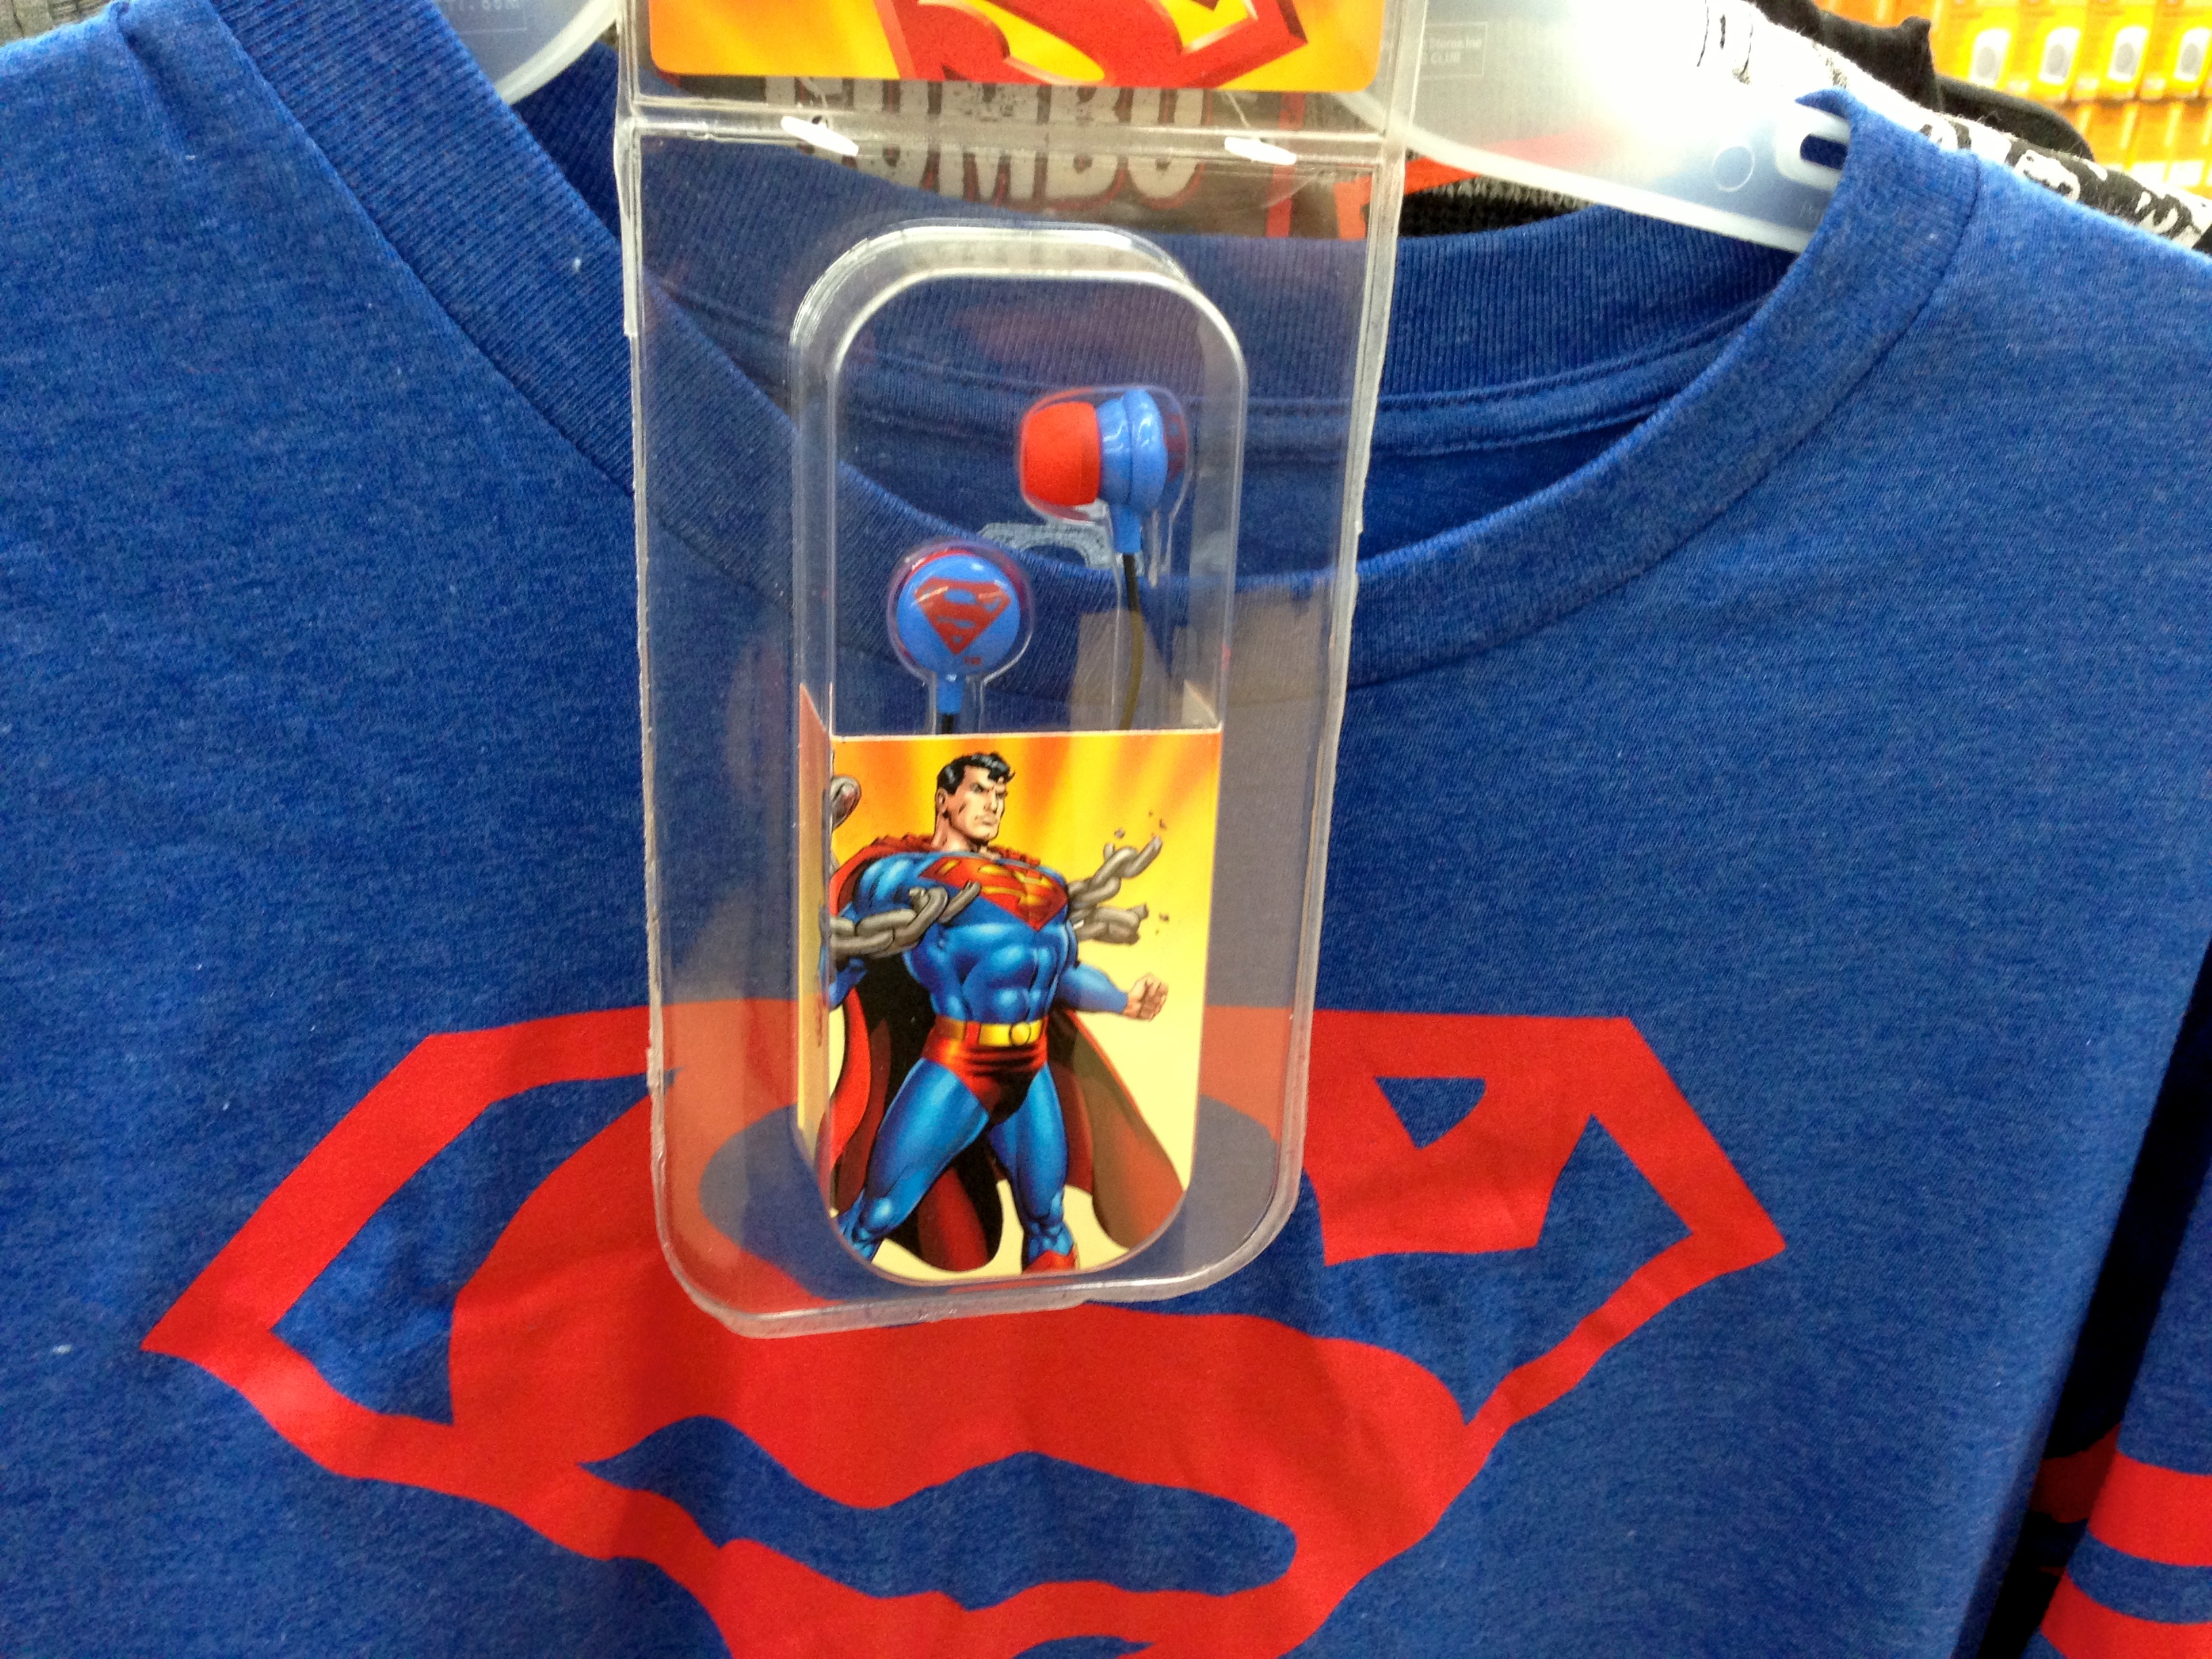
blue, toy, superman, superhero, captain america, fictional character